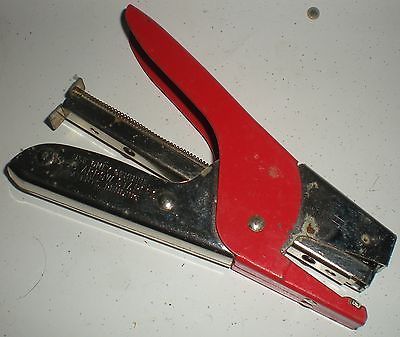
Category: stapler